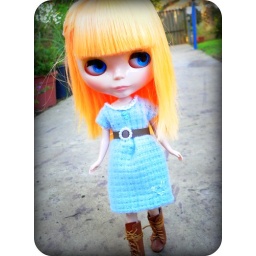
So cute in her new dress